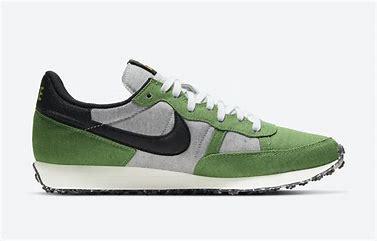
Brand: Nike
Model: Challenger OG